Megillah (Talmud)

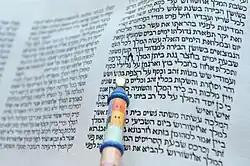
Beginning of the Book of Esther

Masekhet Megillah is a tractate in Seder Moed of the Babylonian and Jerusalem Talmuds. It deals with laws and stories relating to Purim, a Jewish holiday originating from the Book of Esther. "Megillah" continues to dictate how Purim is celebrated in Jewish communities worldwide to this day.